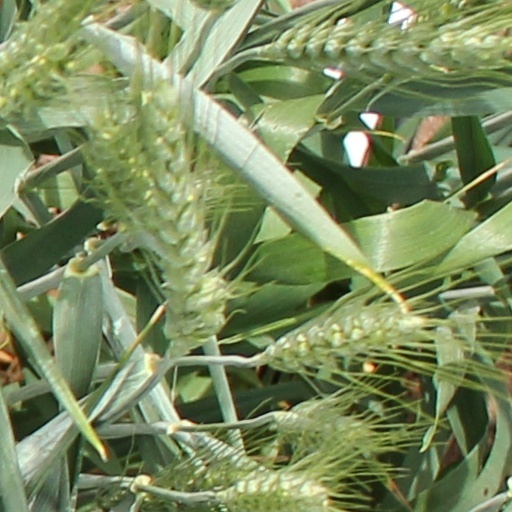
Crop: wheat